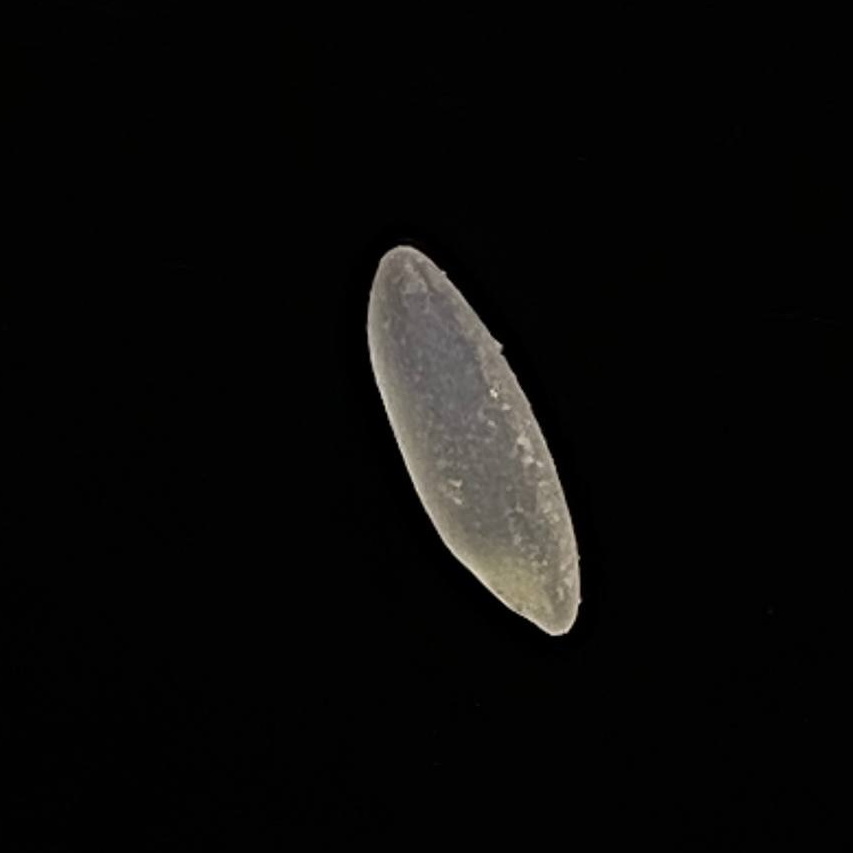
Rice variety: Katarivog